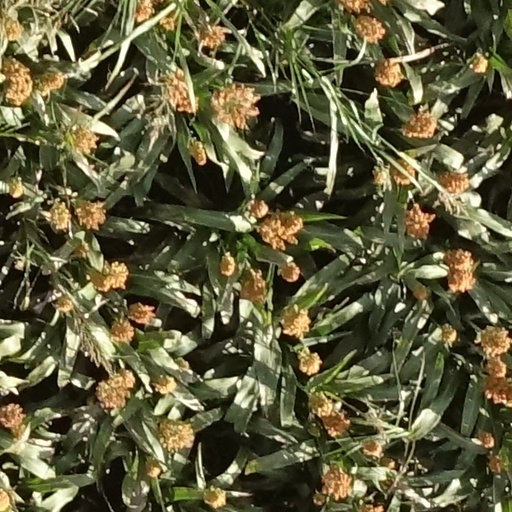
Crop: sorghum